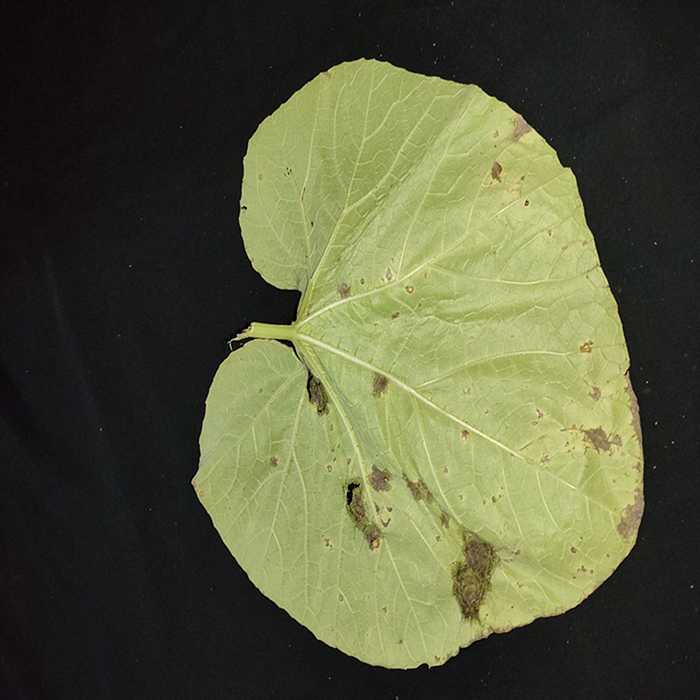
Plant: Bottle gourd
Label: Downey mildew